Scott Tinkler

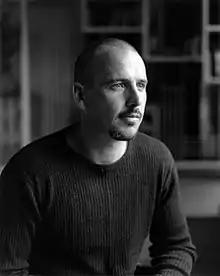
Photo by Andrew Cowan

Scott Tinkler (born 1965, Melbourne, Australia) is an Australian trumpeter and composer. Tinkler has done a range of projects with the composer and violinist John Rodgers, working in ensembles such as Ellision, Hydromus Krysogast and the Antripodean Collective. Notably, Rodgers composed "Glass", a concerto featuring Tinkler as soloist performed with the London Sinfonietta, which premiered at the 2010 Adelaide Festival of Arts.